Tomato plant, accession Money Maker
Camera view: vertical (180 deg); turntable rotation: 210 degrees
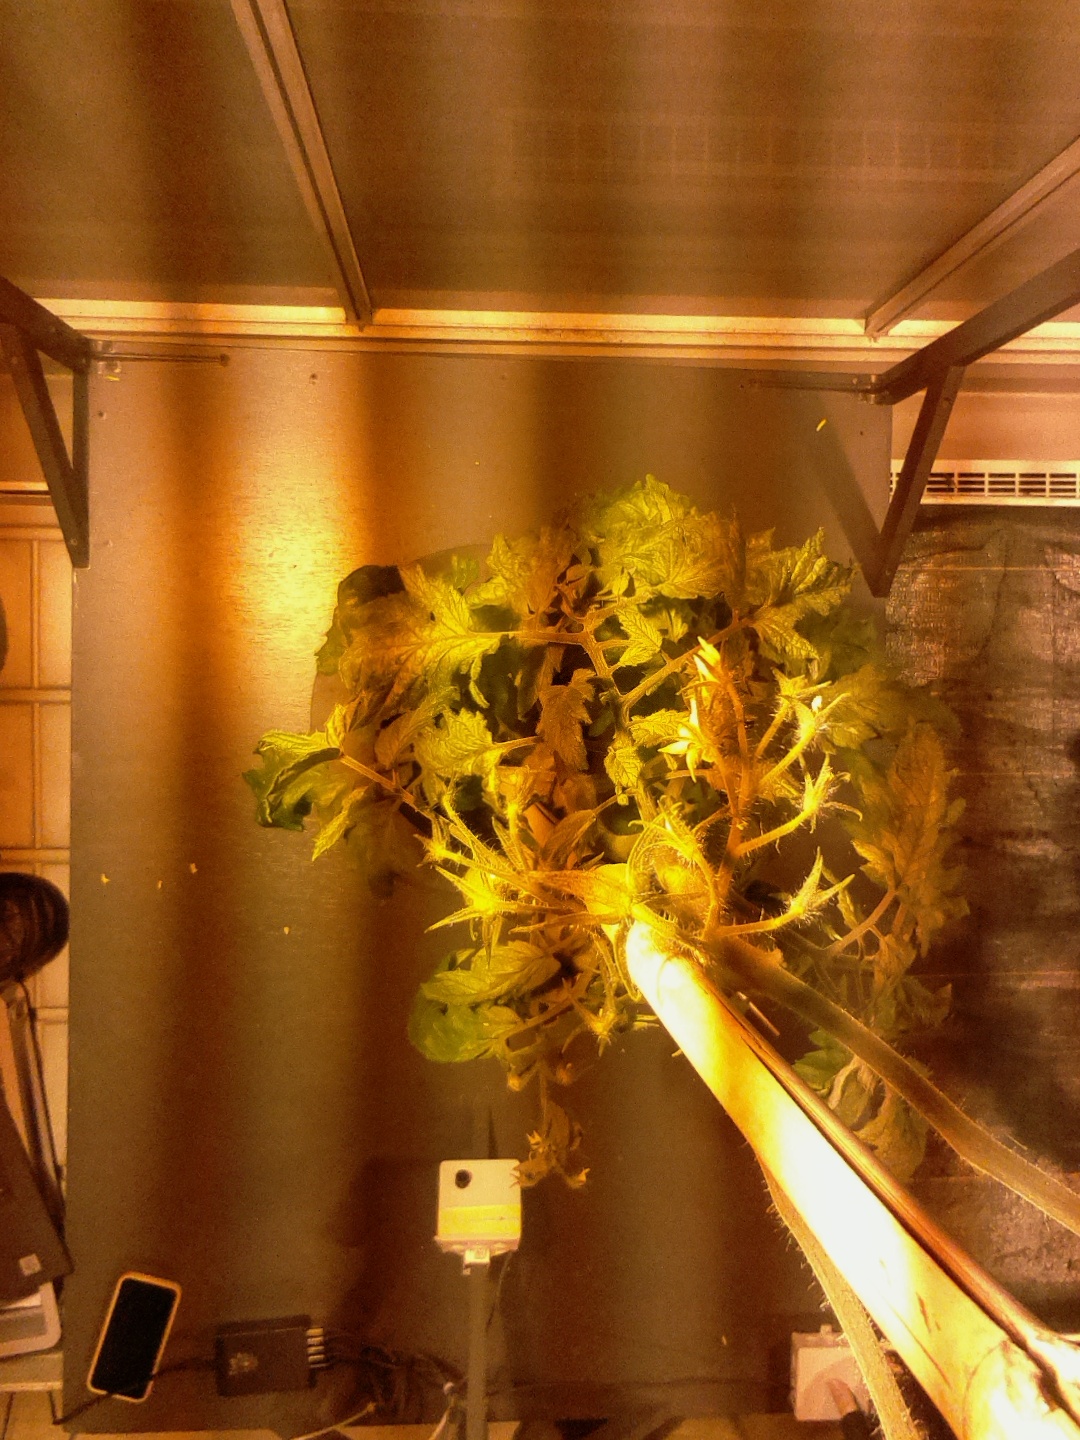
BBCH growth stage 76: 60%-70% of final fruit size